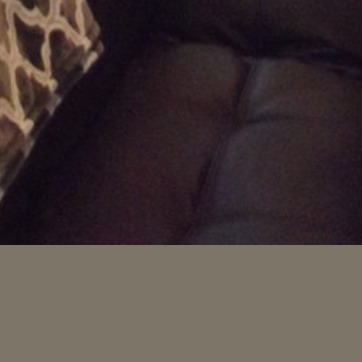
Material: leather